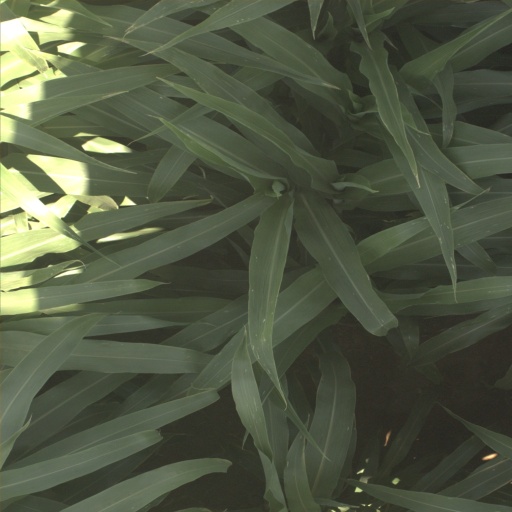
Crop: sorghum